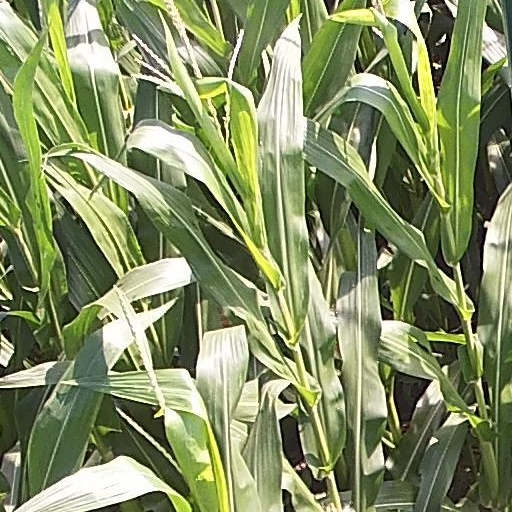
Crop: maize; corn